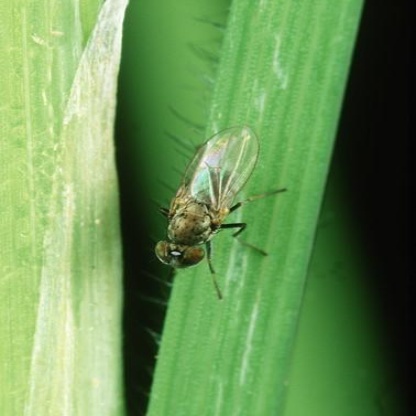
Nhãn: Rầy Nâu (Brown Plant Hopper)